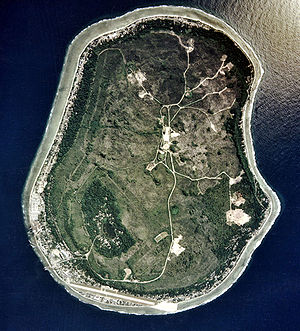
Nauru / Geografi og natur
Satellitfoto af Nauru fra ARM.gov
Nauru, officielt Republikken Nauru, tidligere kendt som Pleasant Island, er en østat i Mikronesien i det sydlige Stillehav. Øen Banaba i Kiribati er Naurus nærmeste nabo og ligger 300 km mod øst. Med et areal på 21 km² er Nauru verdens mindste republik, mens befolkningstallet på 9.378 gør det til verdens næstmindste selvstændige stat efter Vatikanstaten.